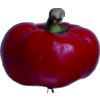
Label: red_pepper